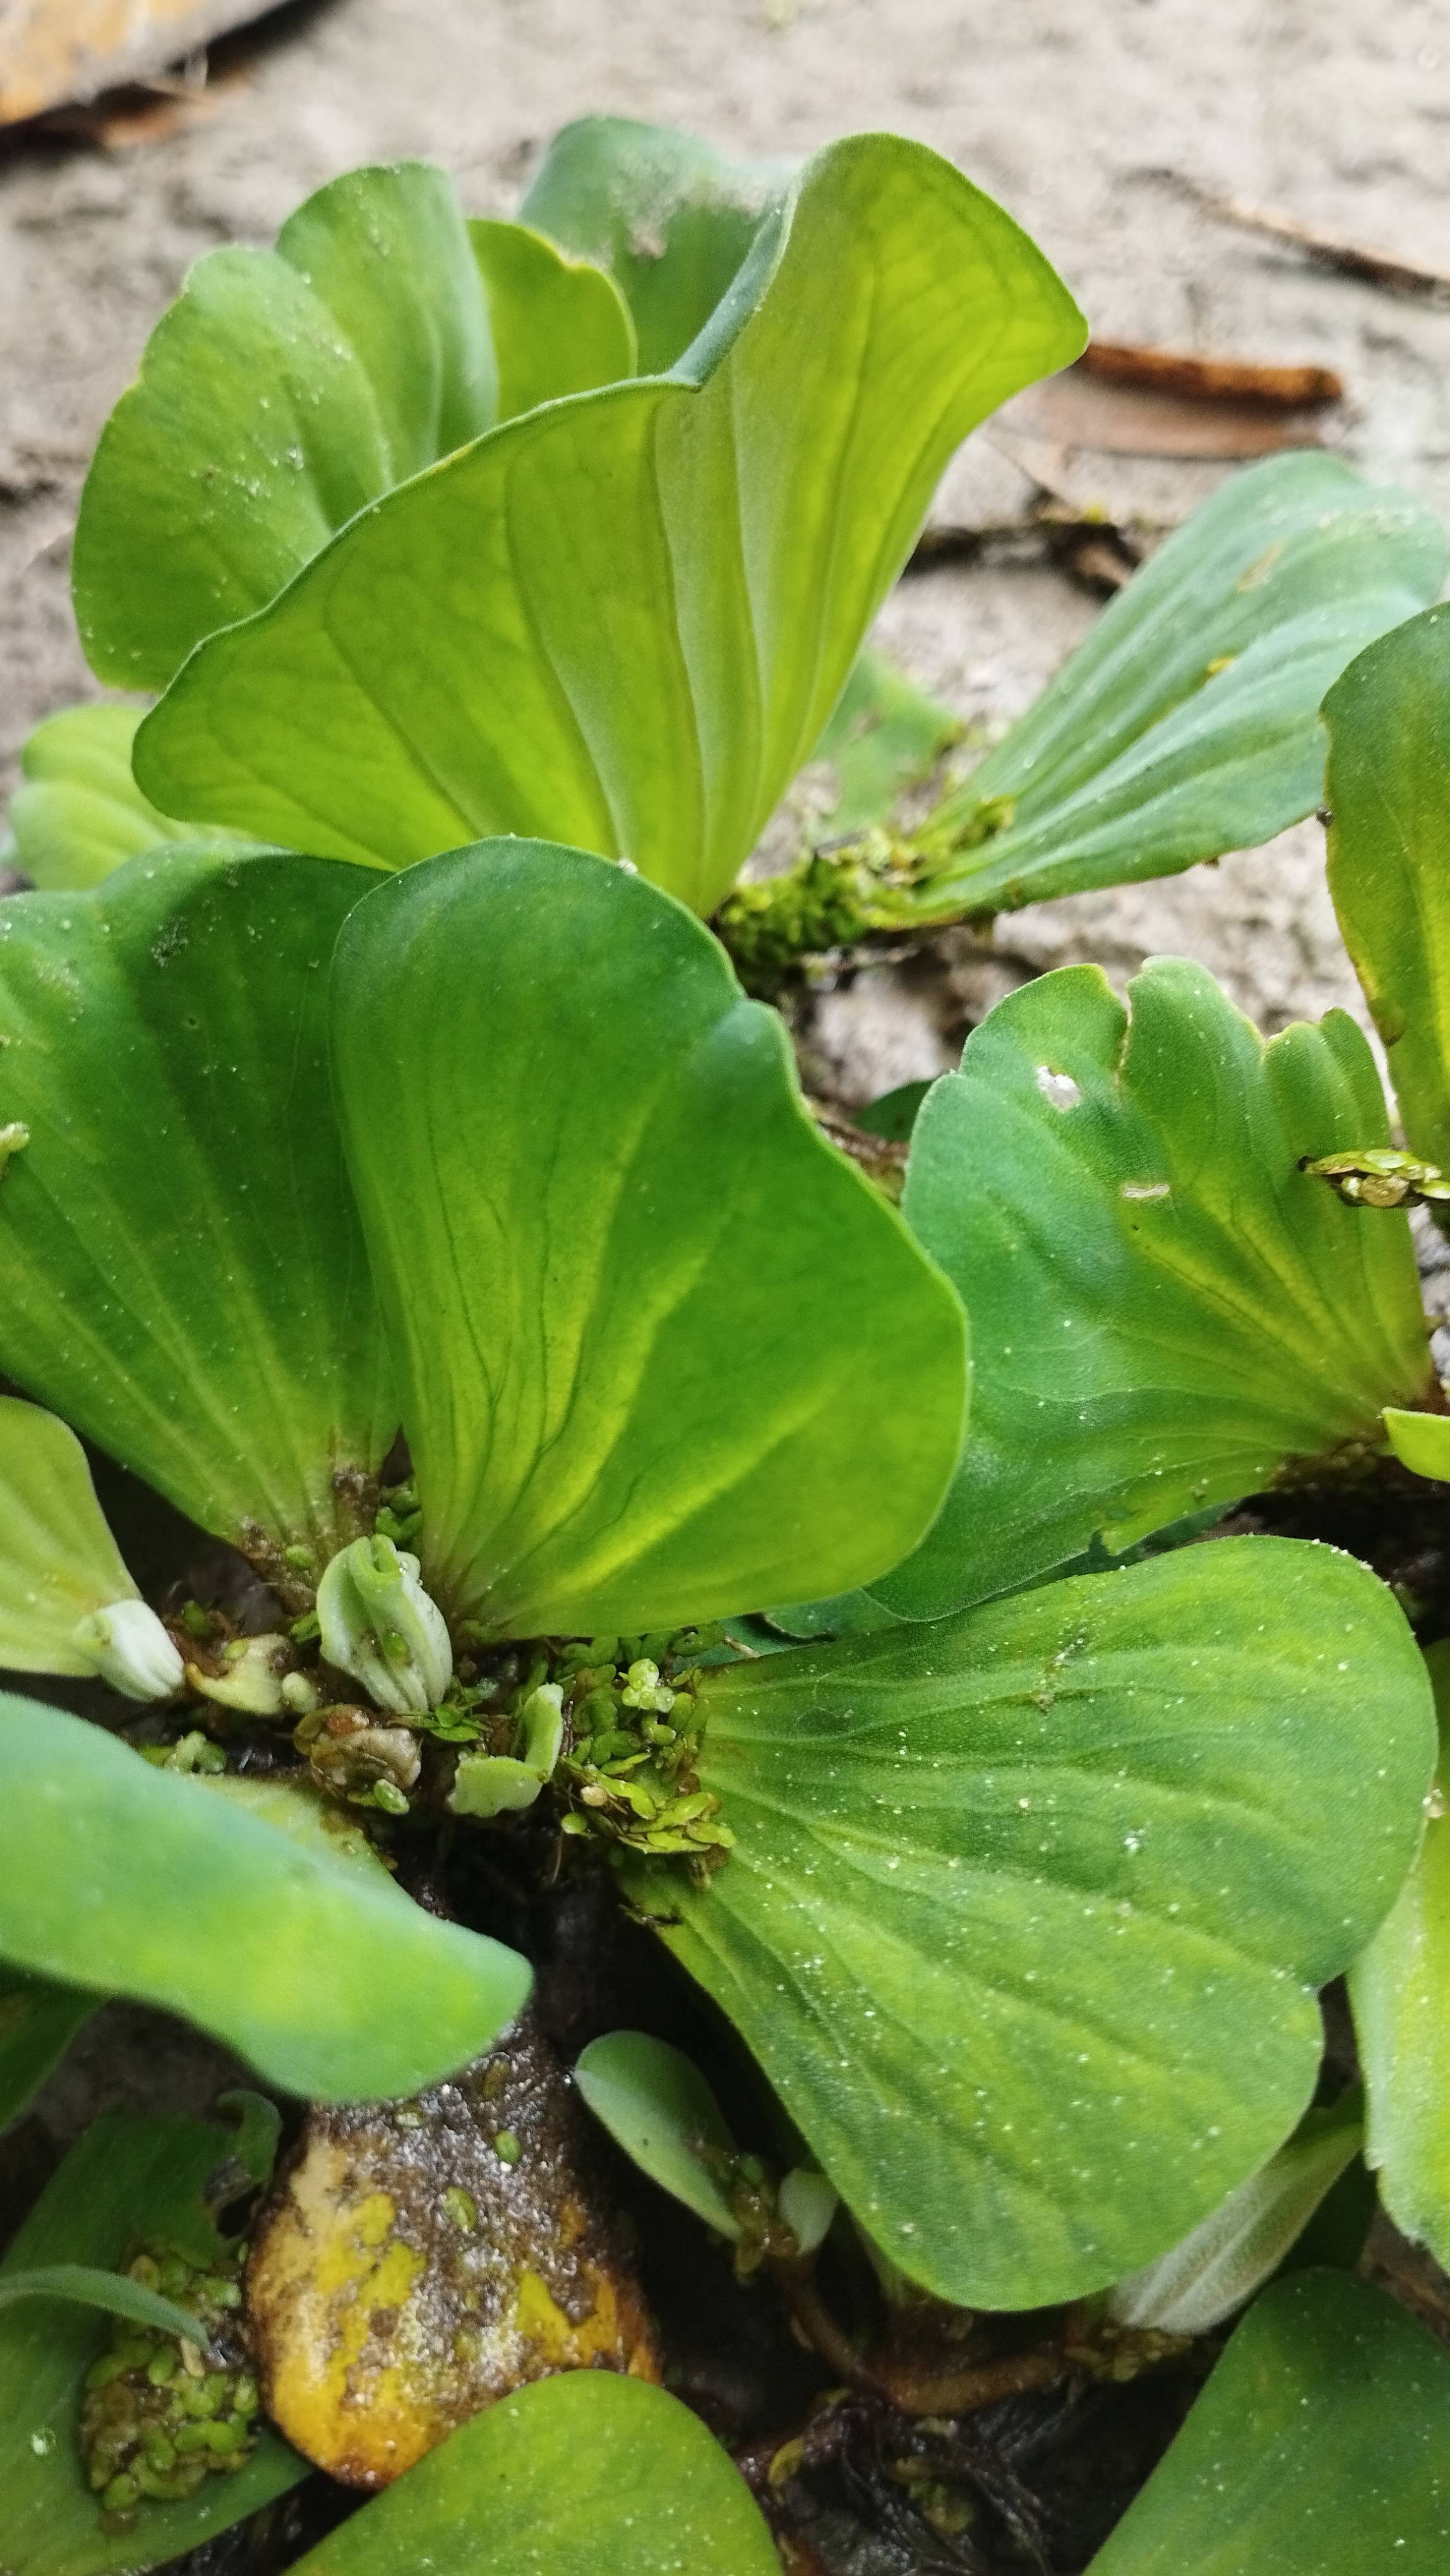
Species: Water Lettuce (Pistia stratiotes)